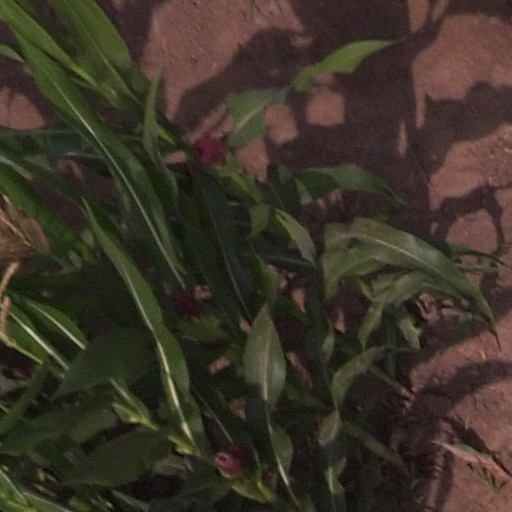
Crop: maize; corn